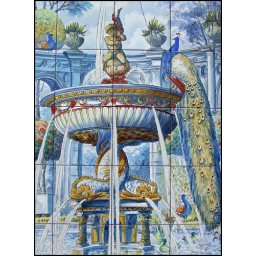
Detail from tiles decorating the walls of a bar near Plaza Major, Madrid.